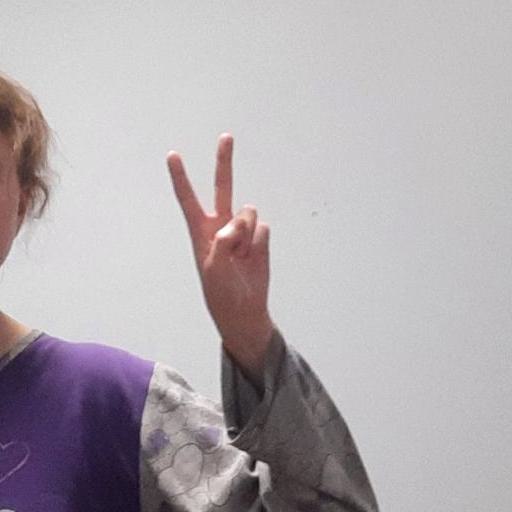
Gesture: peace